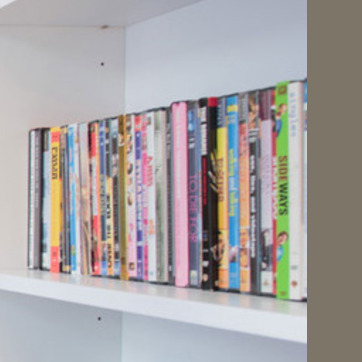
Material: paper